Gay Games

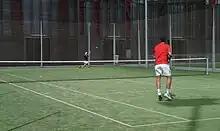
Tennis competition at the Gay Games 2018

The 1998 games took place in Amsterdam, Netherlands, from August 1 to 8, 1998. The opening and closing ceremonies took place in the Amsterdam Arena. The participants' medal was designed by the noted Dutch designer Marcel Wanders.